Rick Dunn

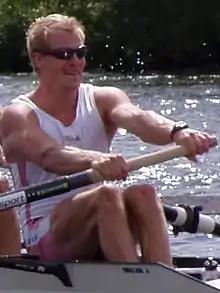

Richard C. E. C. Dunn (born 8 March 1976) is a British rower. He won a gold medal at the 2001 World Rowing Championships in Lucerne with the men's coxless four. He represented Great Britain at the 2004 Summer Olympics in the coxless pair, where he came seventh with Toby Garbett.